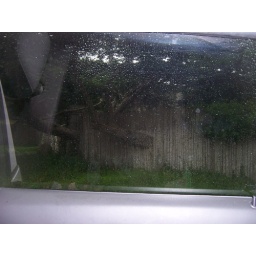
trees in a fence